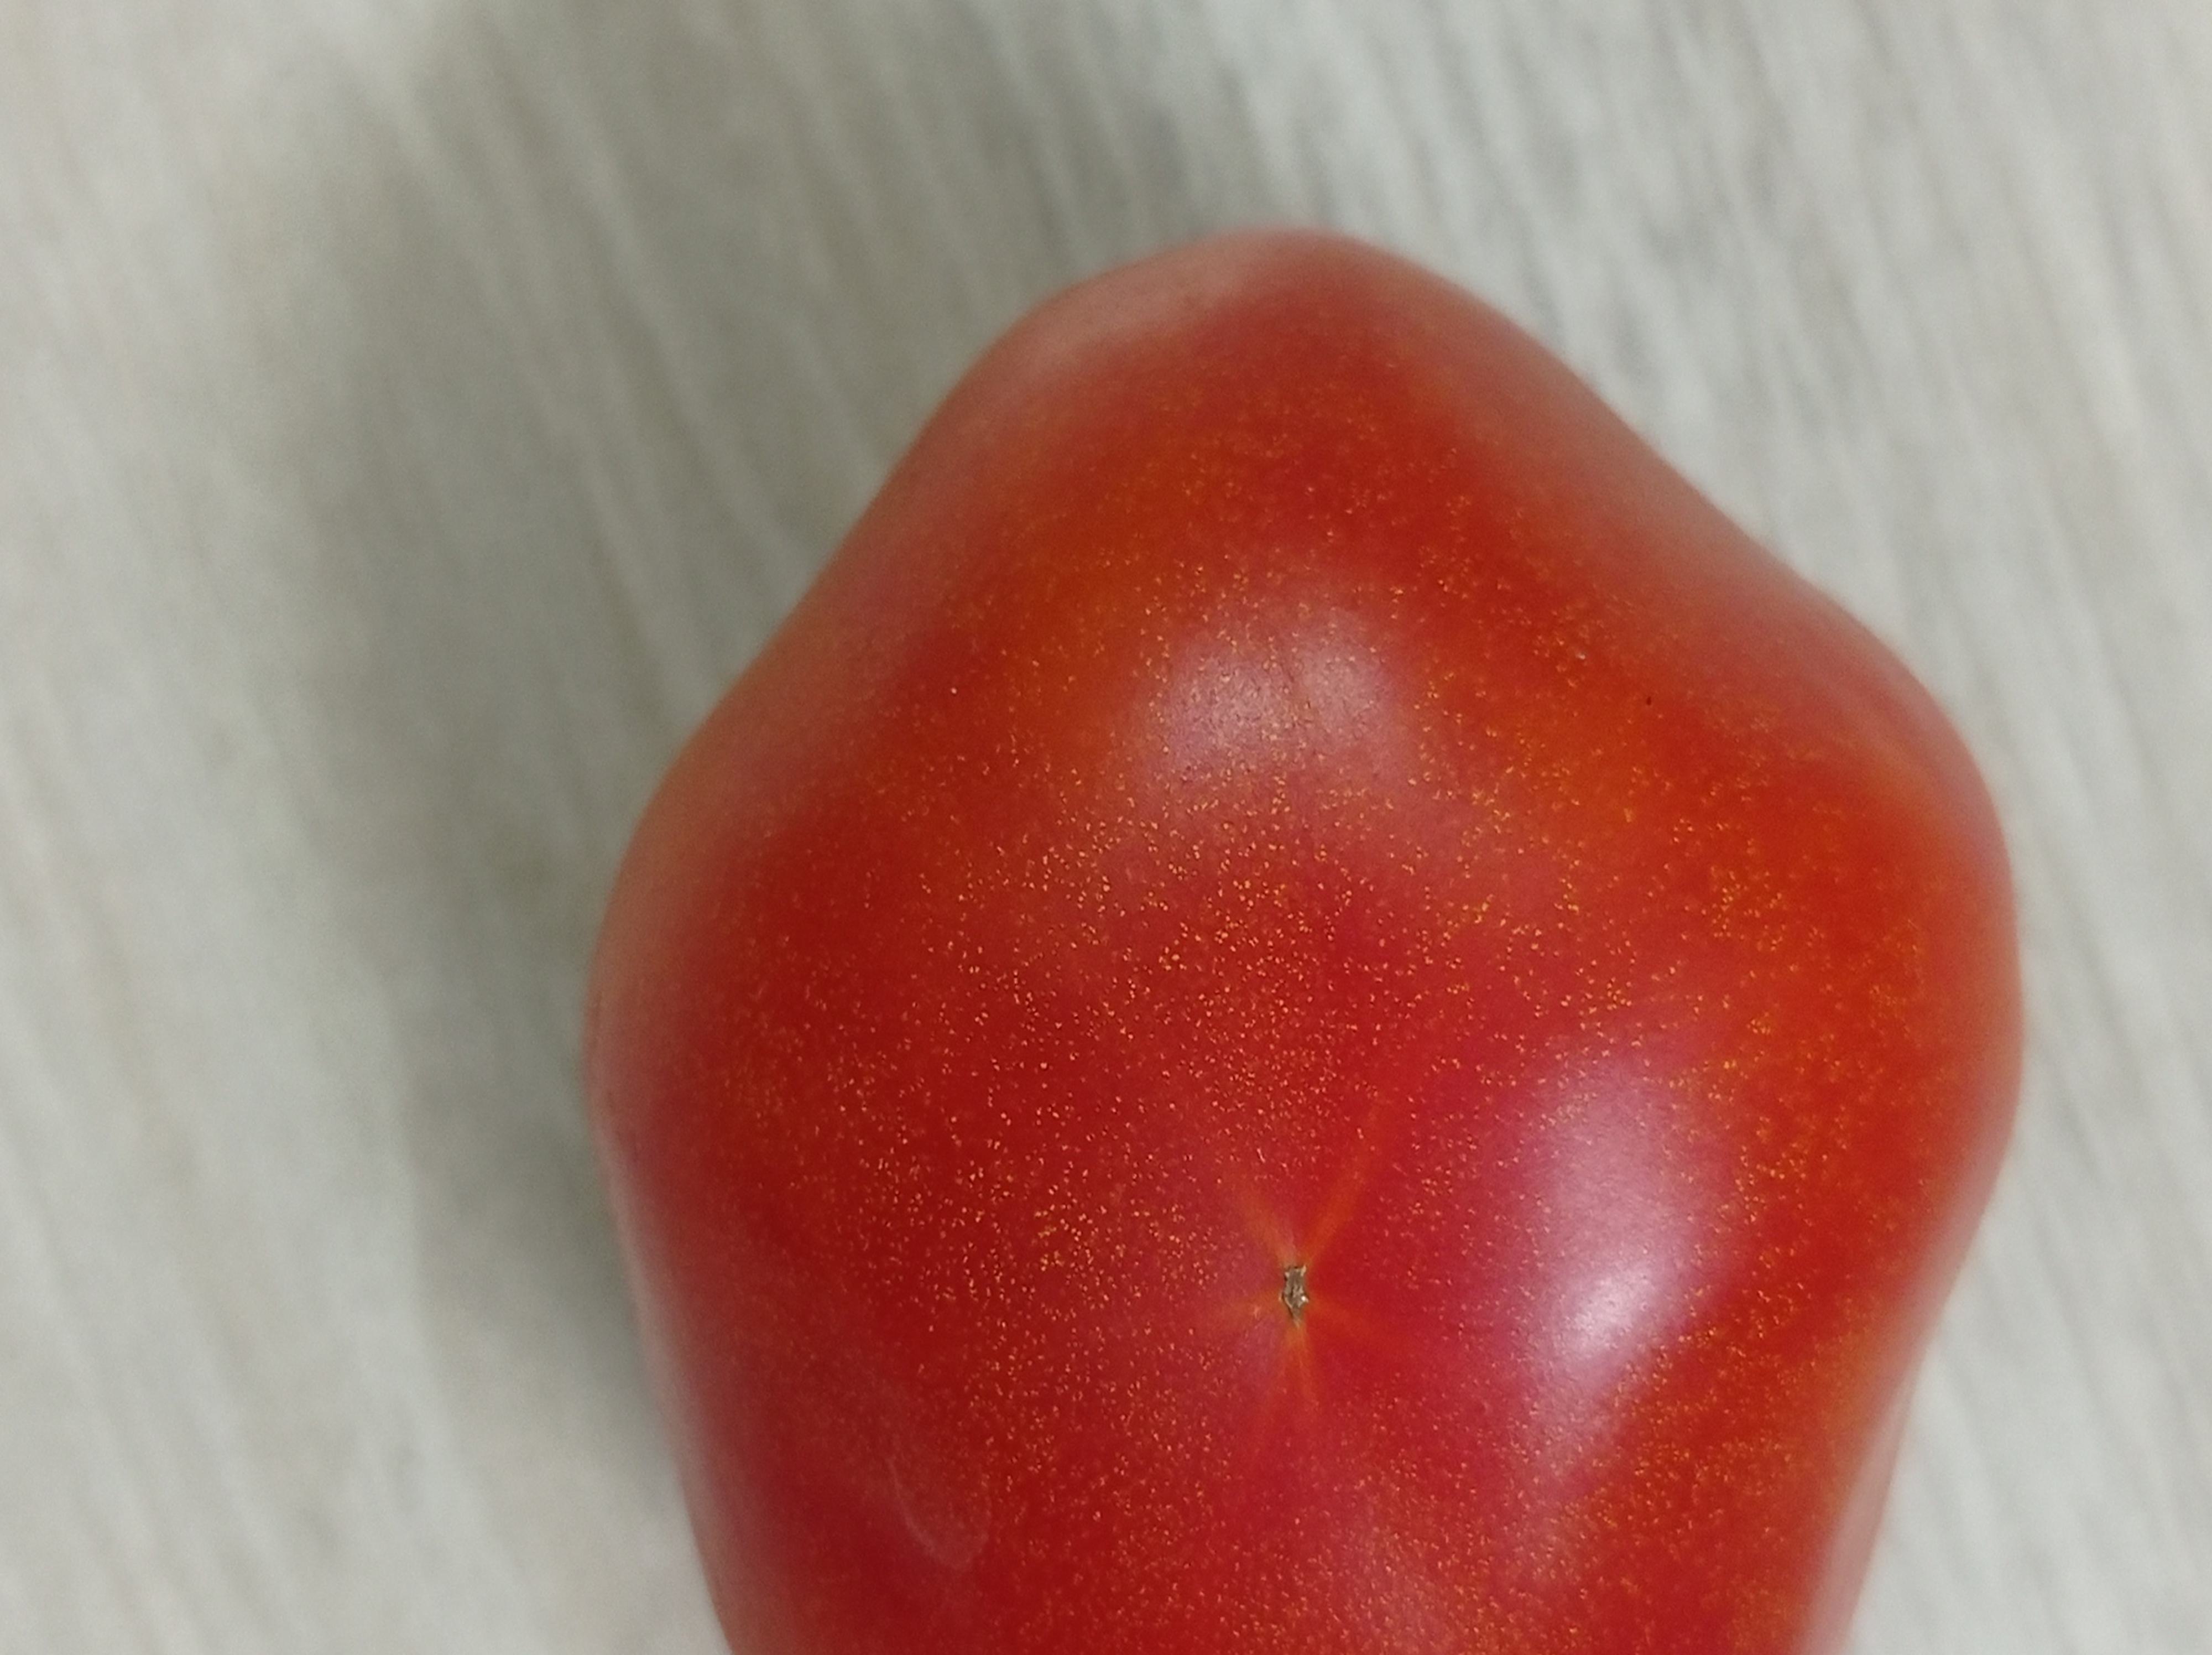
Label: Fresh